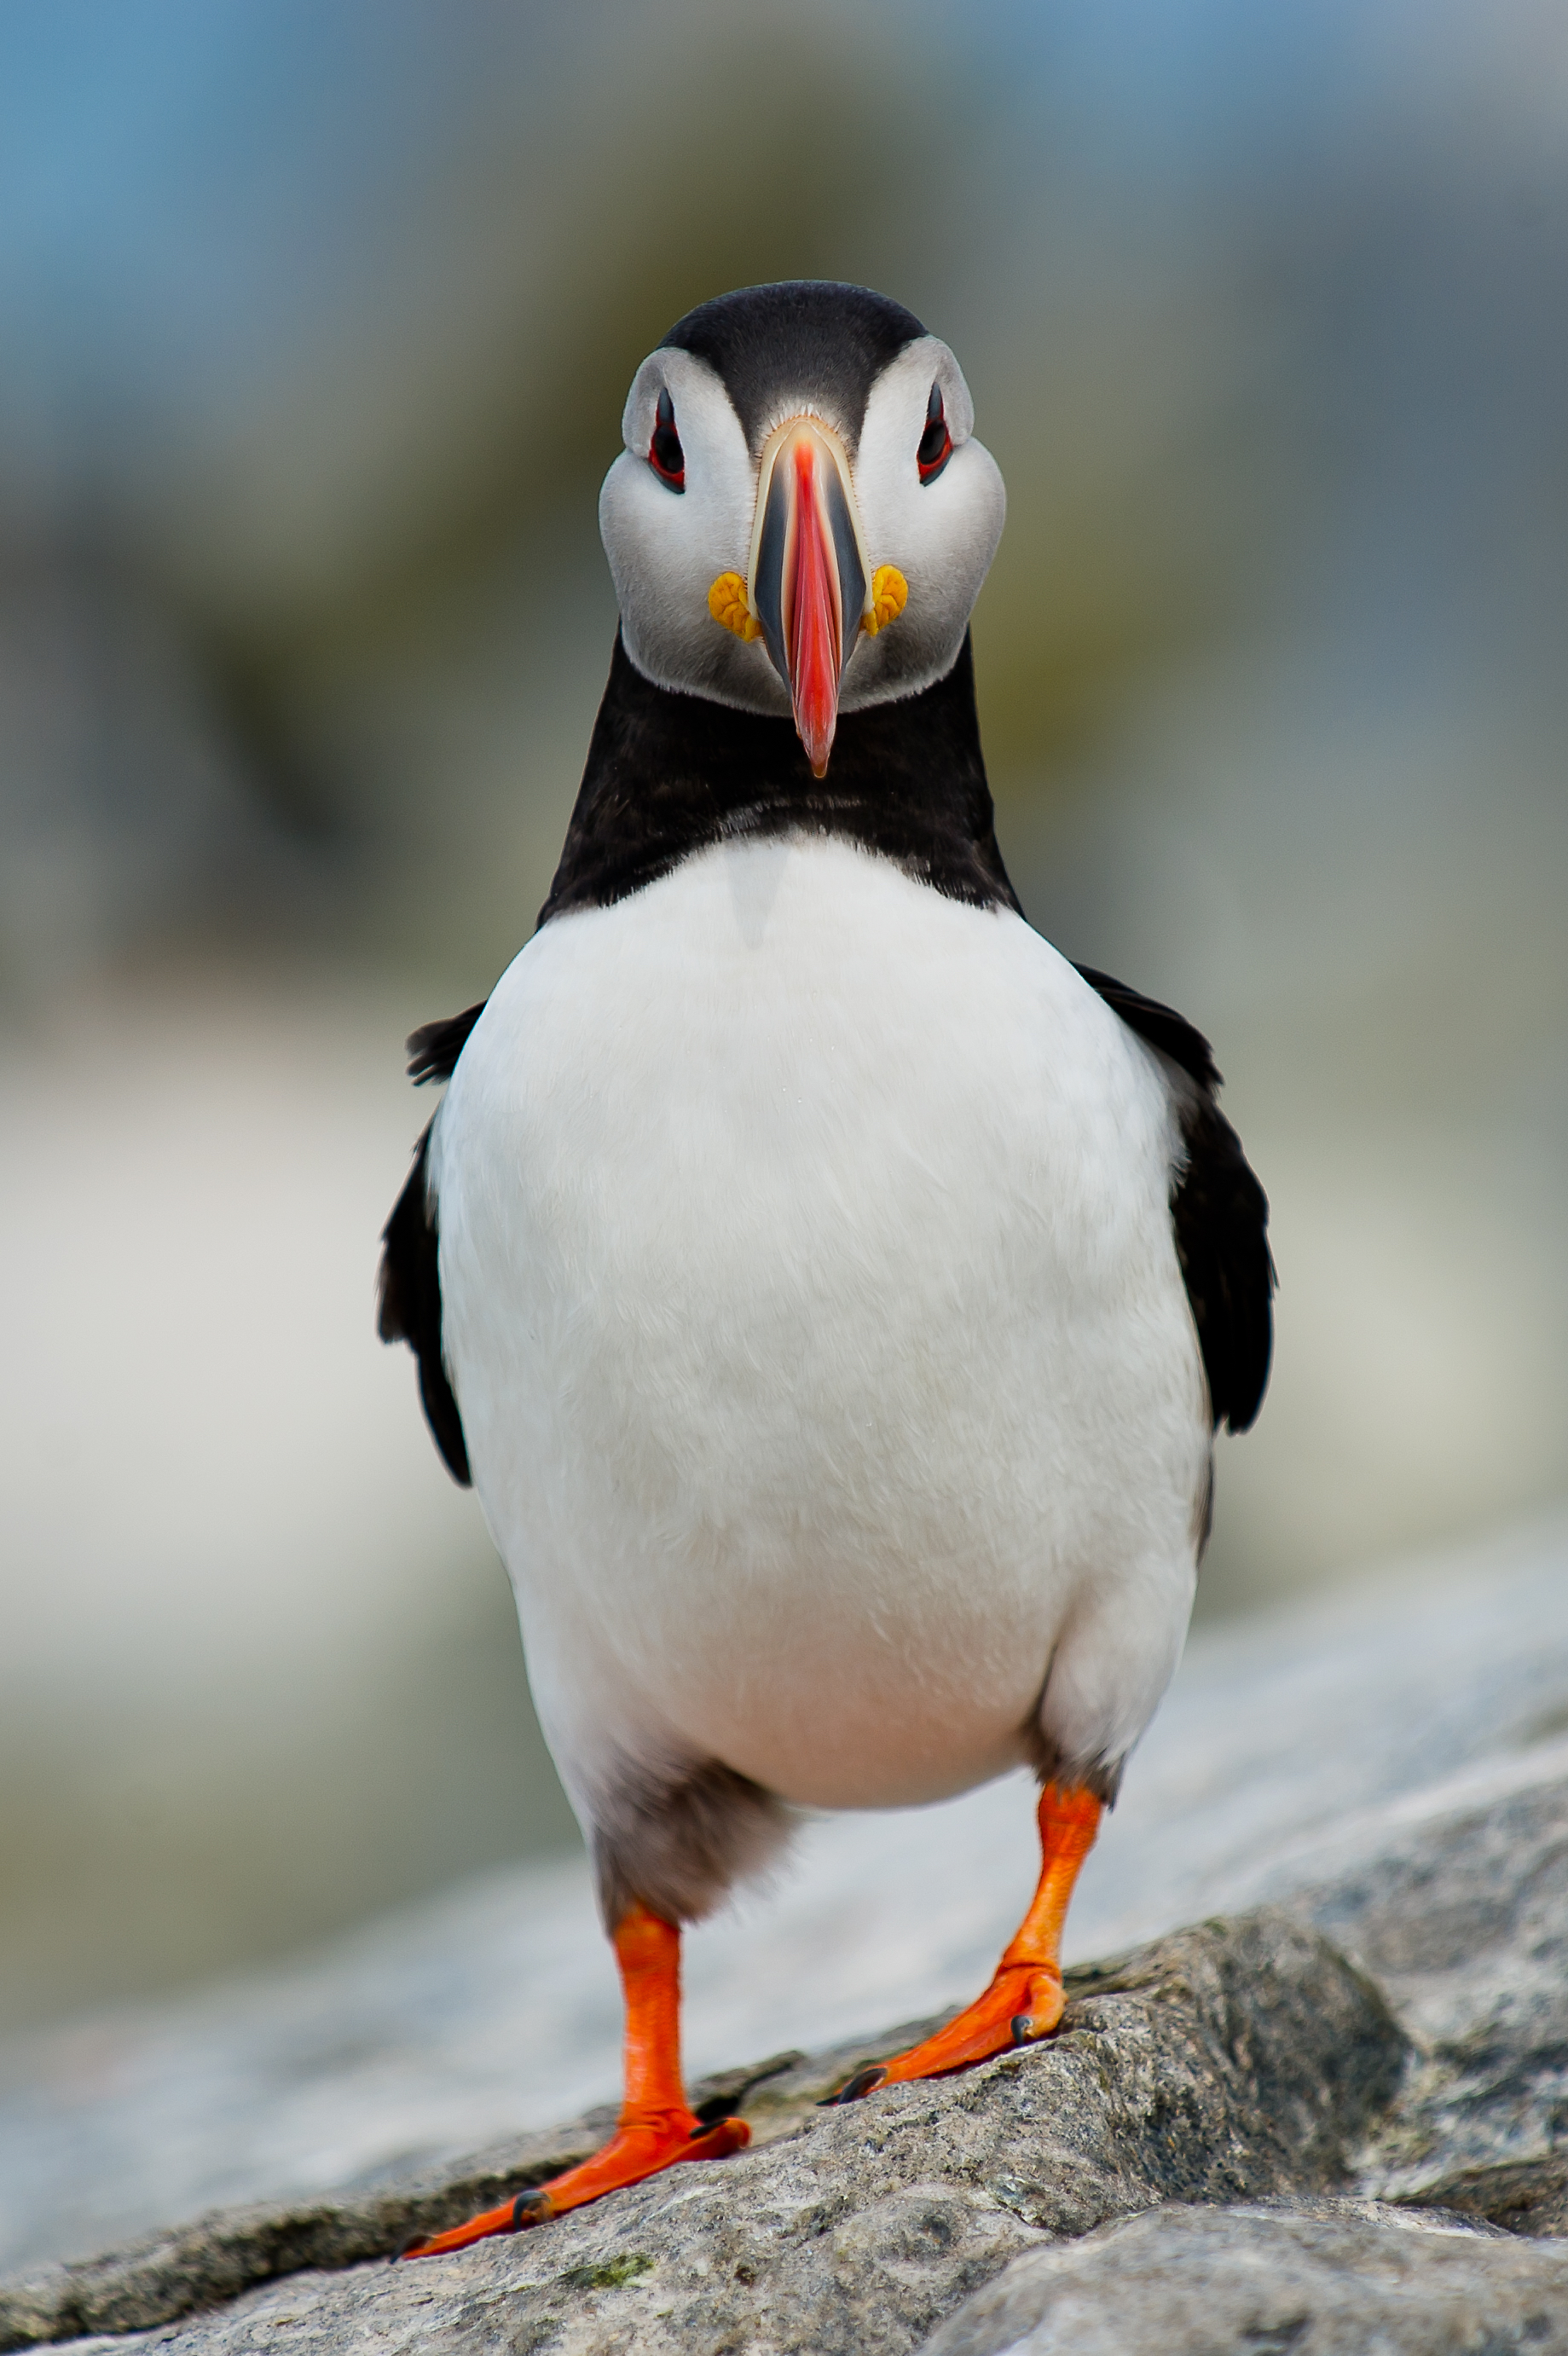
bird, seabird, wildlife, beak, fauna, puffin, close up, vertebrate, charadriiformes